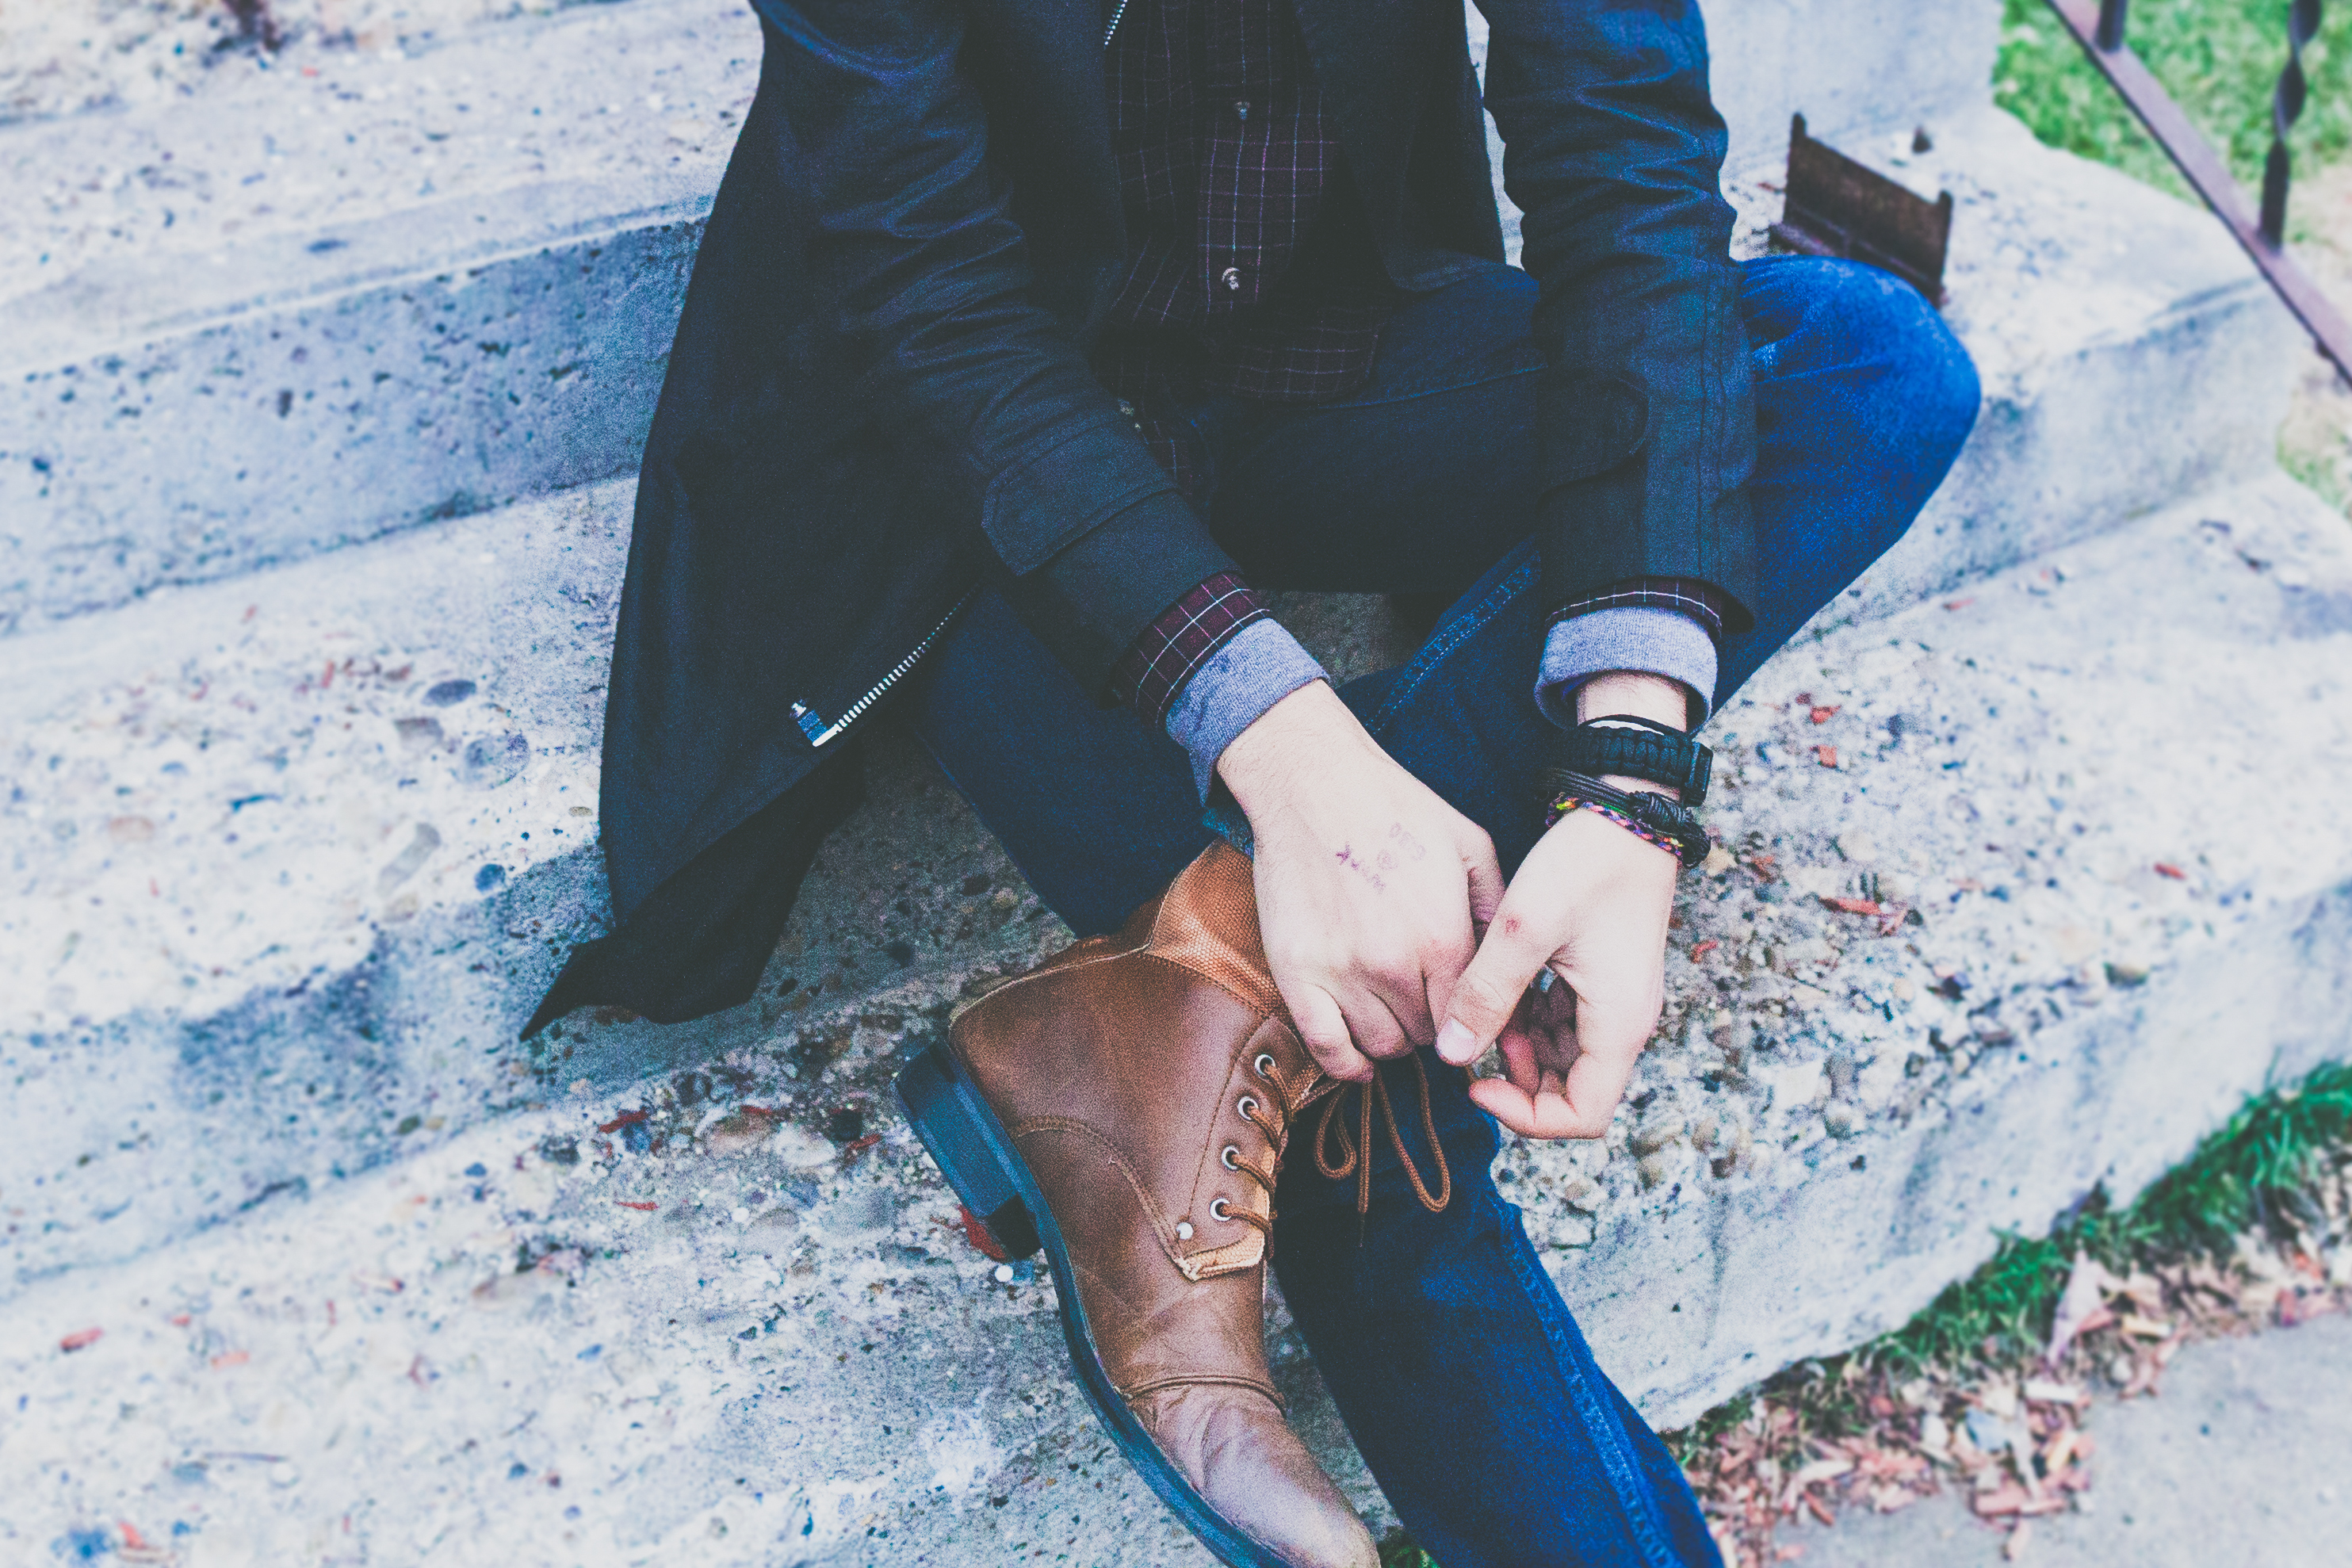
winter, leg, ice, spring, foot, action, surfboard, fashion, blue, extreme sport, leisure, season, outdoors, footwear, adult, surfing equipment and supplies